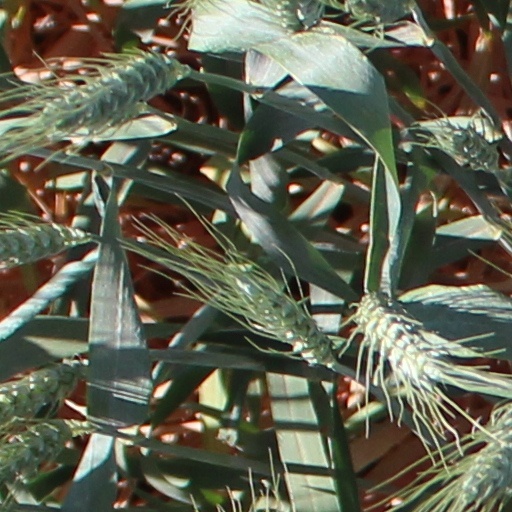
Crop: wheat